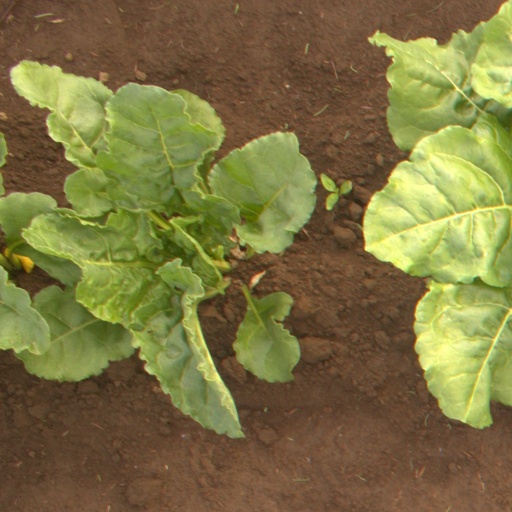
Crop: sugar beet